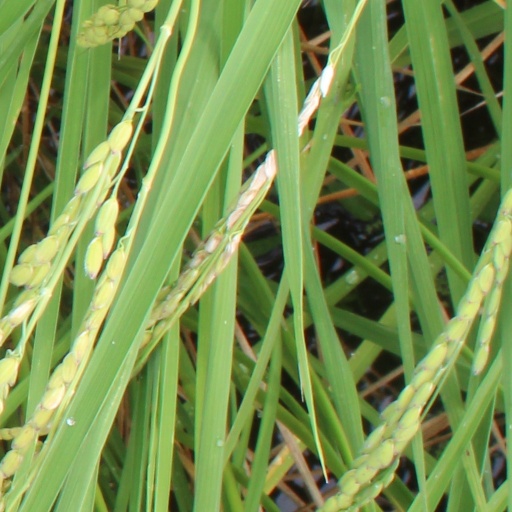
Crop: rice